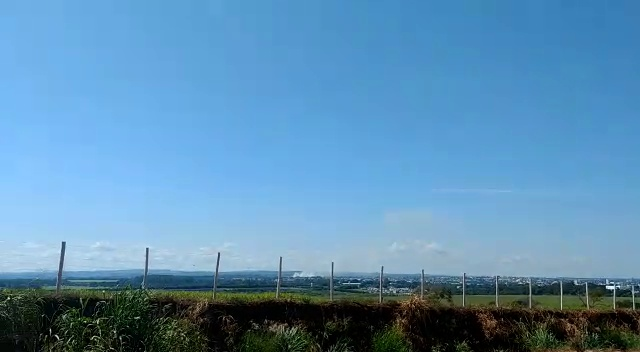
Fire: no
Smoke: yes